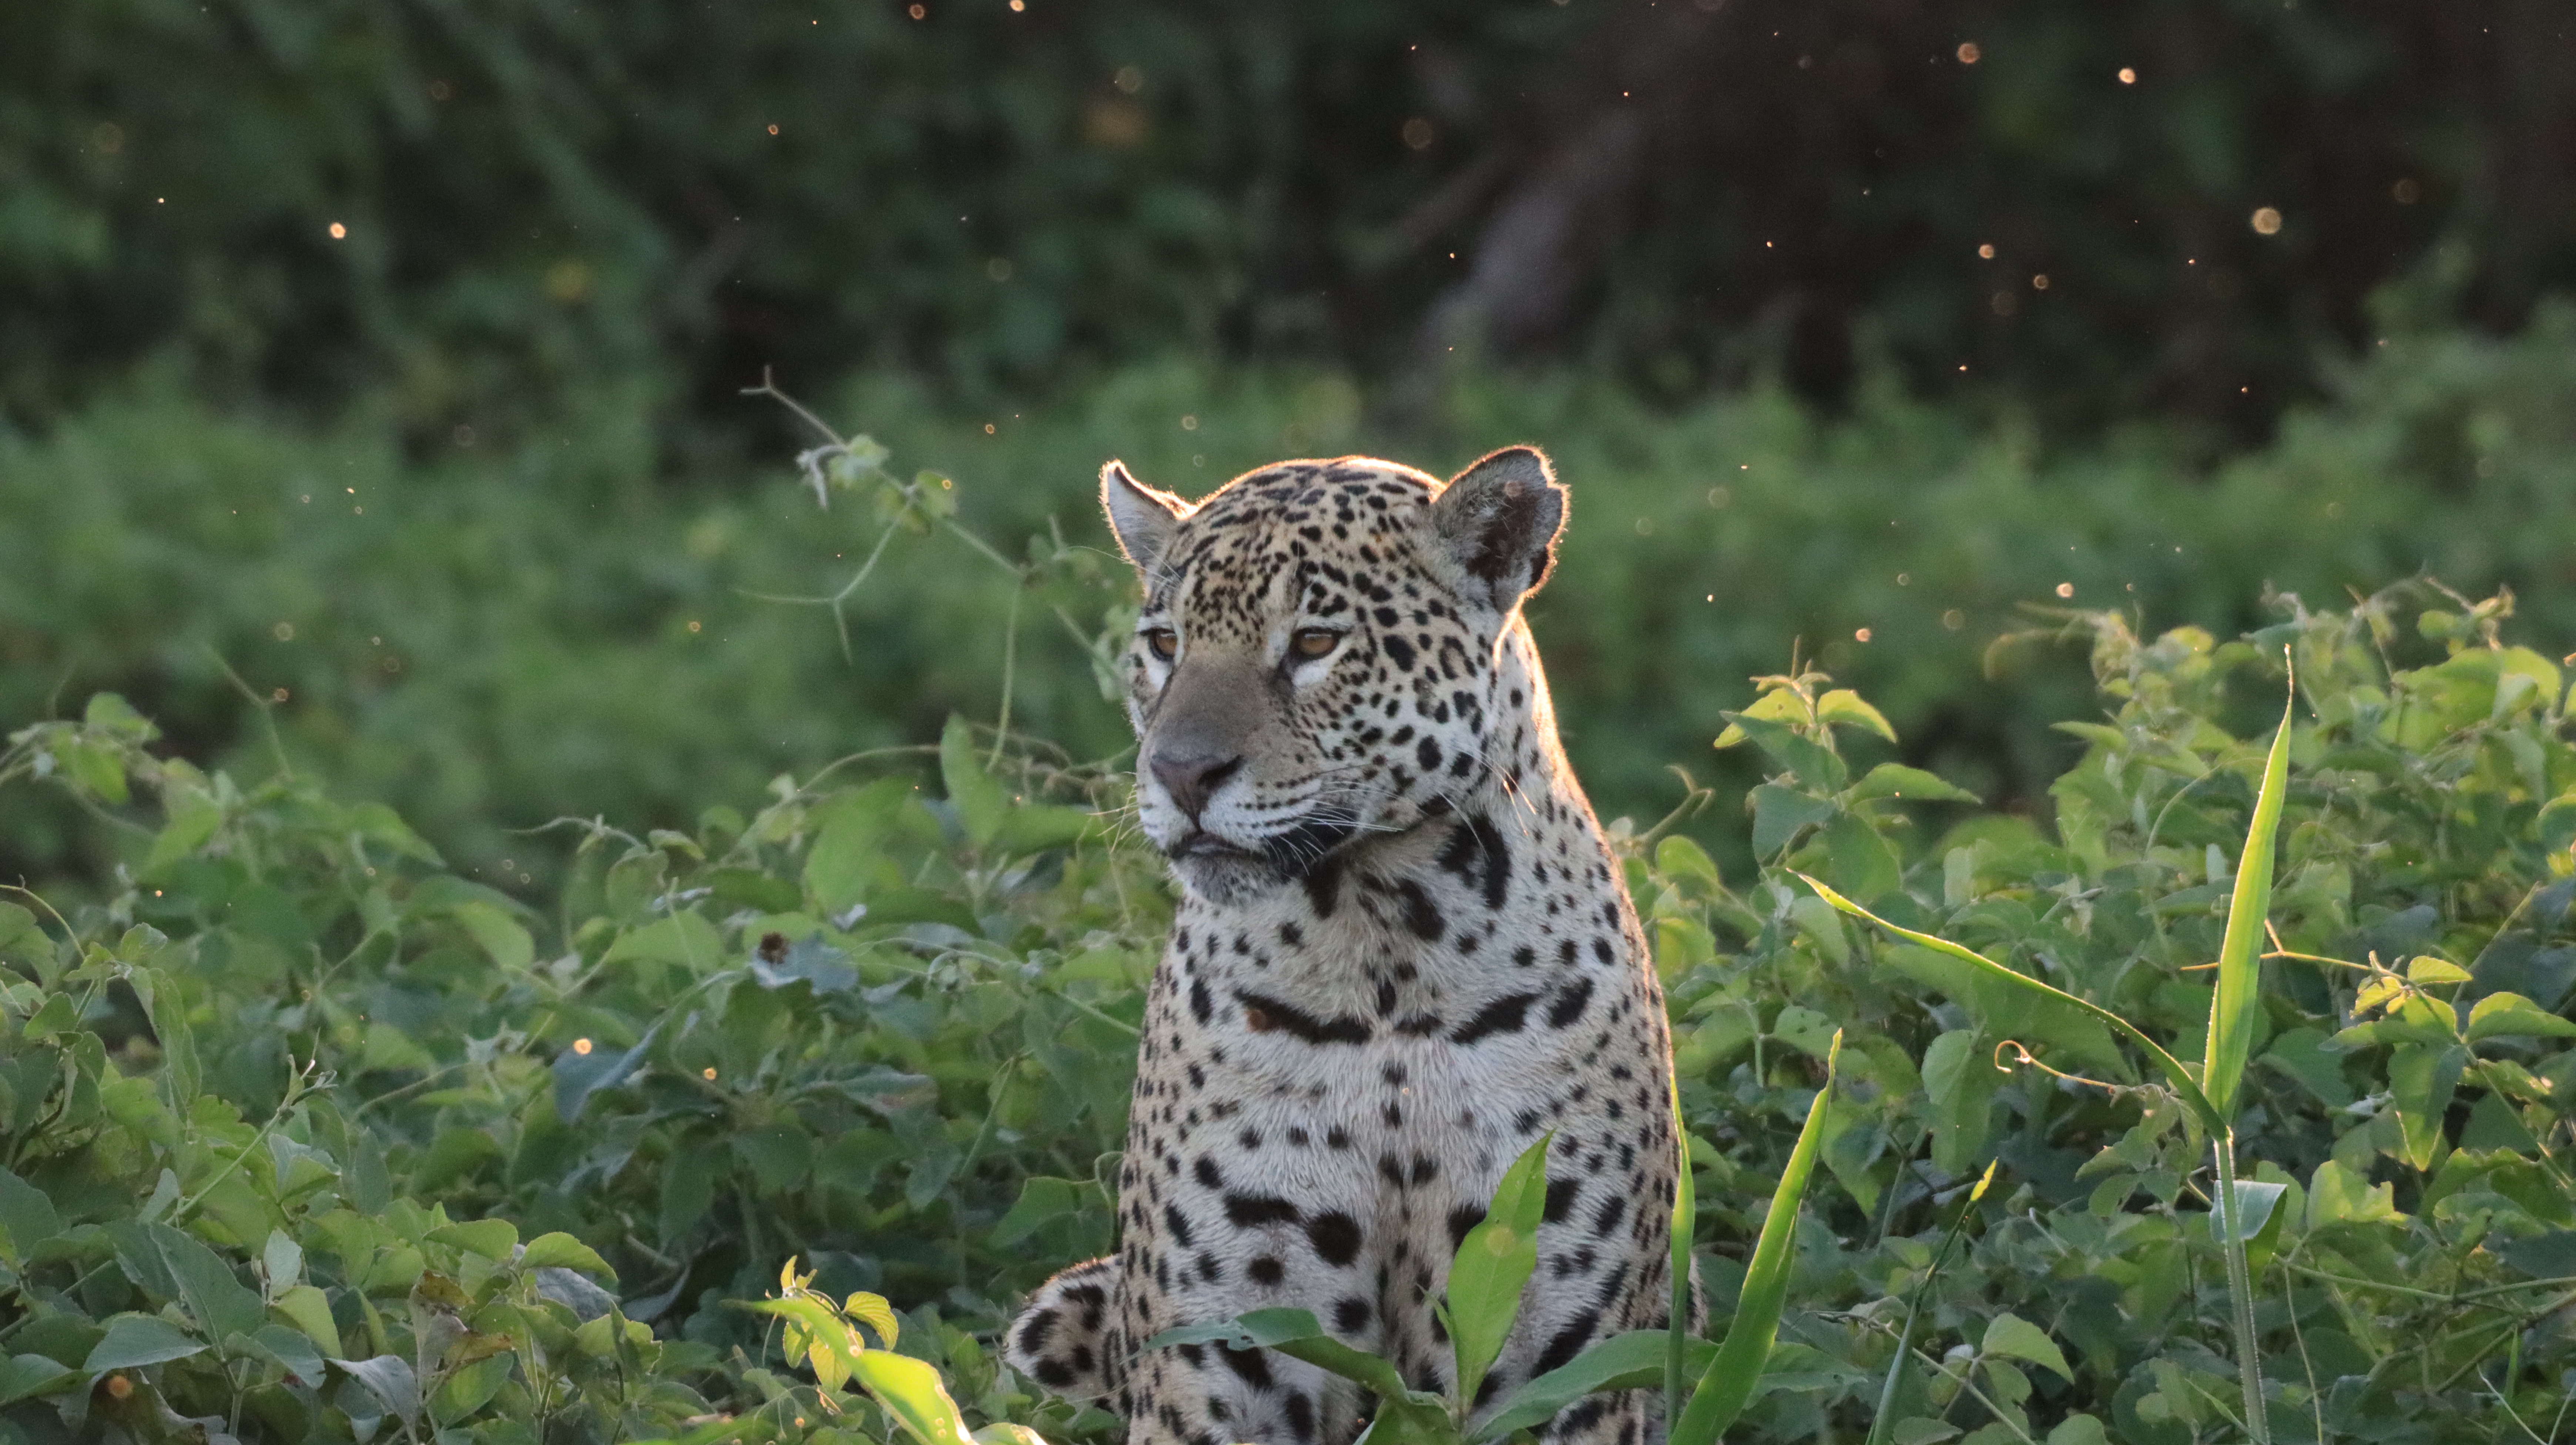
Jaguar: Marcela